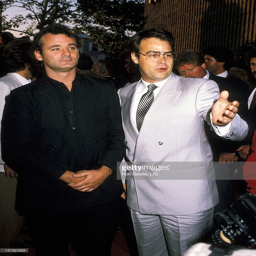
actor and comedian attend the premiere .